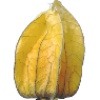
Label: Physalis with Husk 1